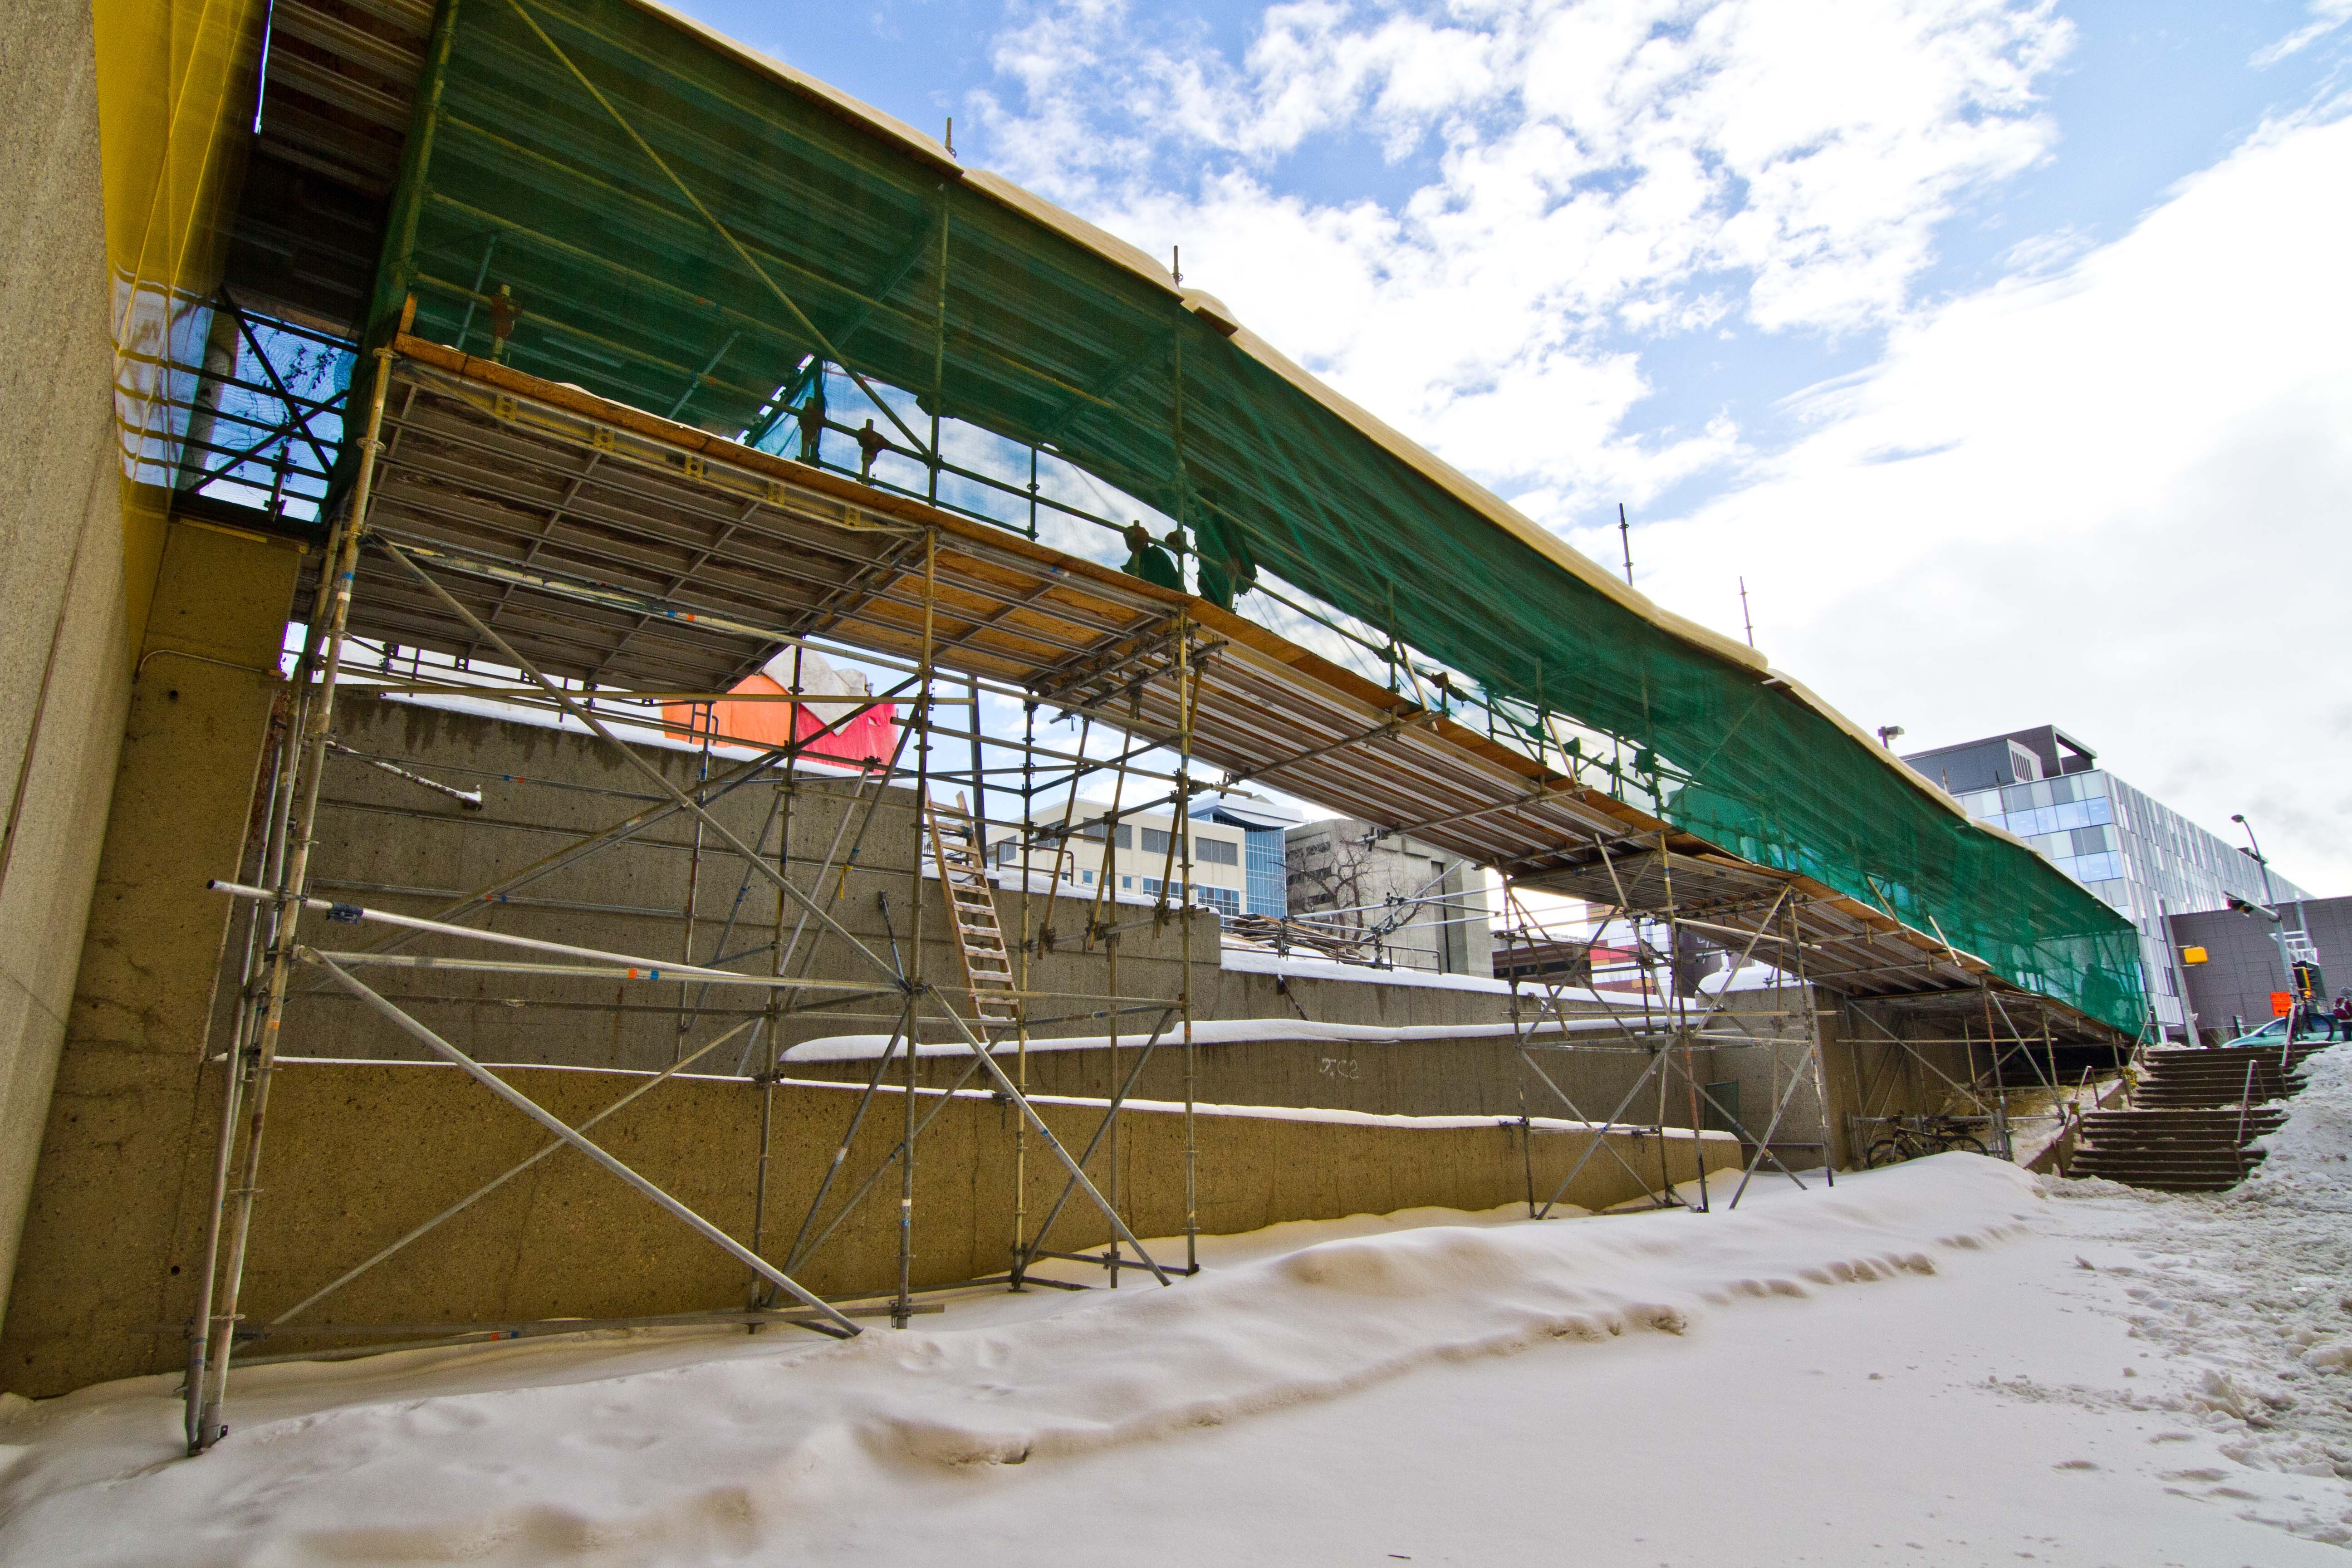
snow, boat, walkway, transport, construction, vehicle, weather, platform, waterway, scaffolding, watercraft, scaffold, plywood, urban area, hoarding